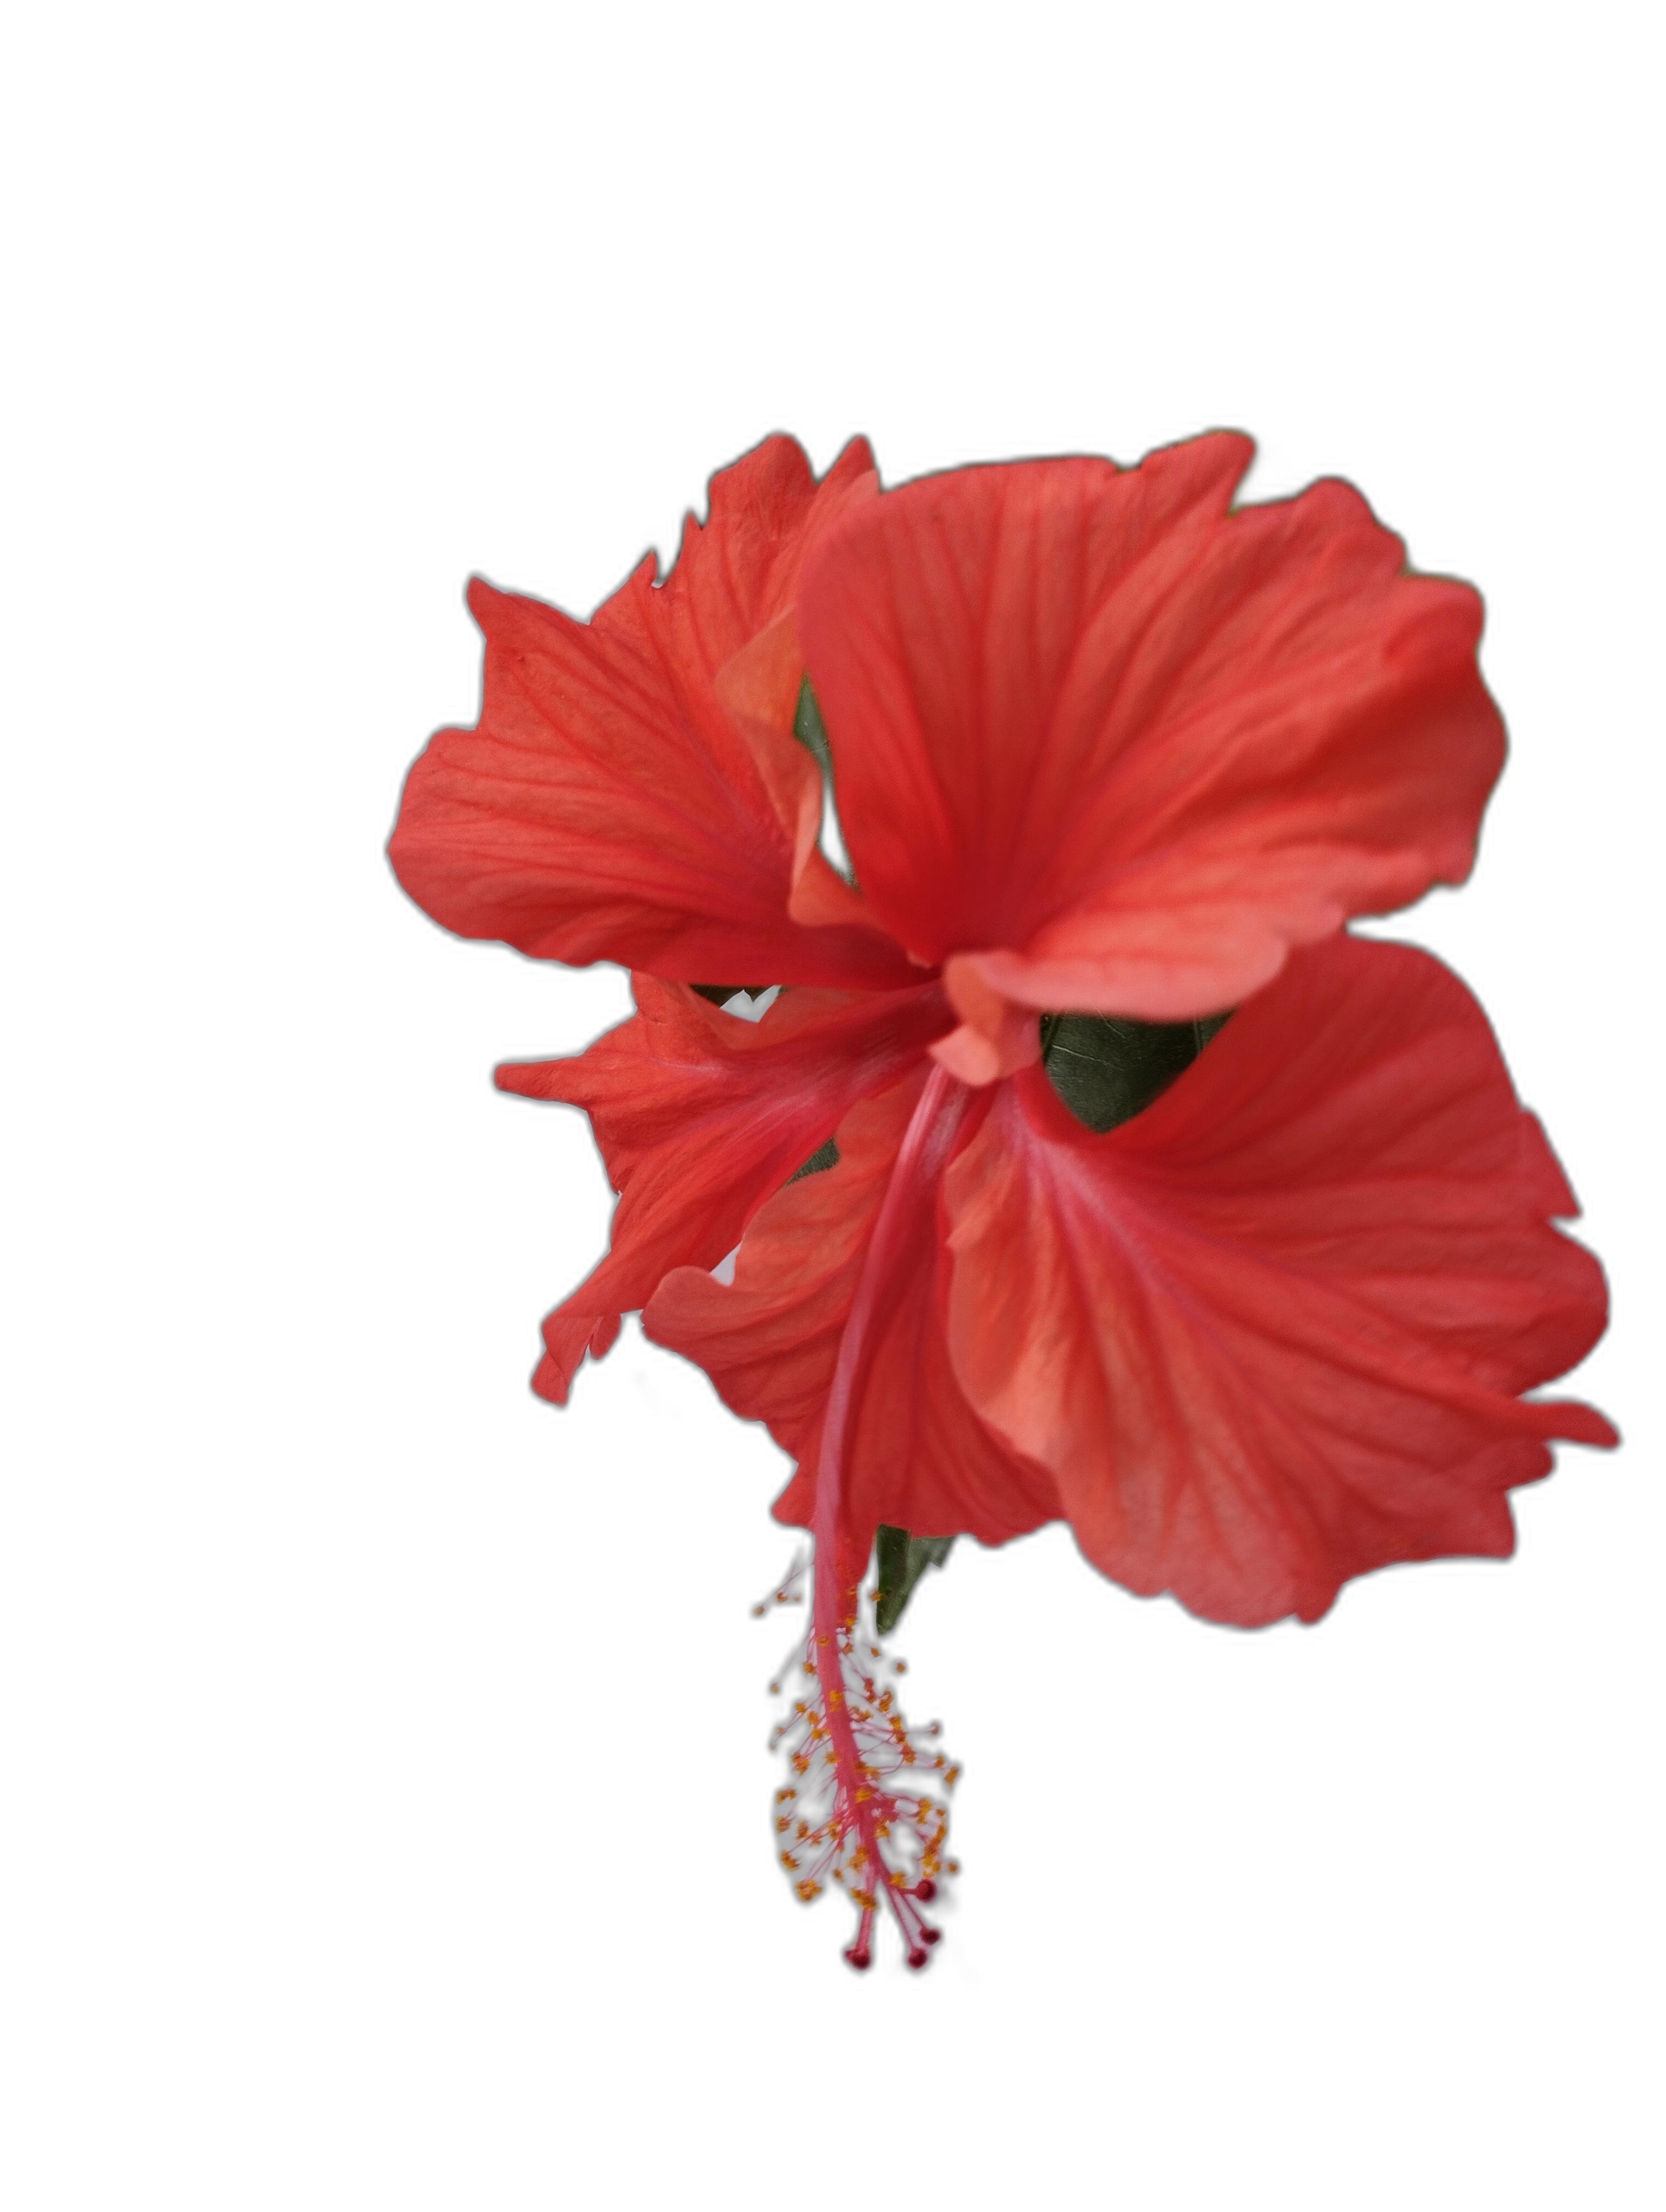
Label: Hibiscus